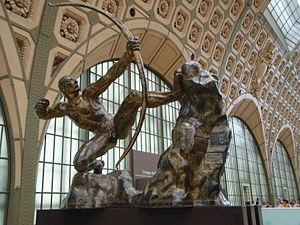
Le musée d’Orsay est un musée national inauguré en 1986, situé dans le 7ᵉ arrondissement de Paris le long de la rive gauche de la Seine. Il est installé dans l’ancienne gare d'Orsay, construite par Victor Laloux de 1898 à 1900 et réaménagée en musée sur décision du Président de la République Valéry Giscard d'Estaing. Ses collections présentent l’art occidental de 1848 à 1914, dans toute sa diversité : peinture, sculpture, arts décoratifs, art graphique, photographie, architecture, etc. Il est l’un des plus grands musées d’Europe pour cette période.